Operation Condor

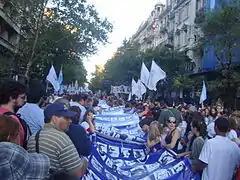
Flag with images of those who disappeared during a demonstration in Buenos Aires to commemorate the 35th anniversary of the 1976 coup in Argentina

The civic-military dictatorship of Argentina existed from 1976 to 1983 by the military juntas under Operation Condor. Within this period, the Intelligence Service of the United States reported "Chile as being the Center of its operation". Whereas the operation members included Argentina, Paraguay, Uruguay, Bolivia, and Brazil. Countries who were most enthused about the course of the Operation were Argentina, Uruguay, and Chile. On September 20, 1976, the Director of the Argentina Army Intelligence Service met "his Chilean counterpart in Santiago to deliberate on their next actions about the fundamental aims of the ‘condor.’” Following the meeting, and between the period of September 24 to 27 that same year, a joint coalition from the members of the Argentina States Secretaries for Information (SIDE), and the Uruguayan Military Intelligence Service worked to carry out an operation against the OPR-33, the Uruguay Terrorist organization in Buenos Aires. During this operation, the SIDE reported the destruction and elimination of the "entire OPR-33 infrastructure in Argentina".